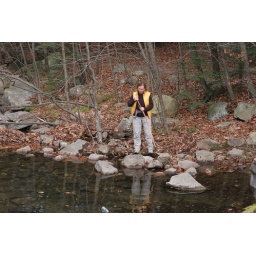
trying to retrieve a bottle from below split rock